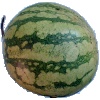
Label: Watermelon 1